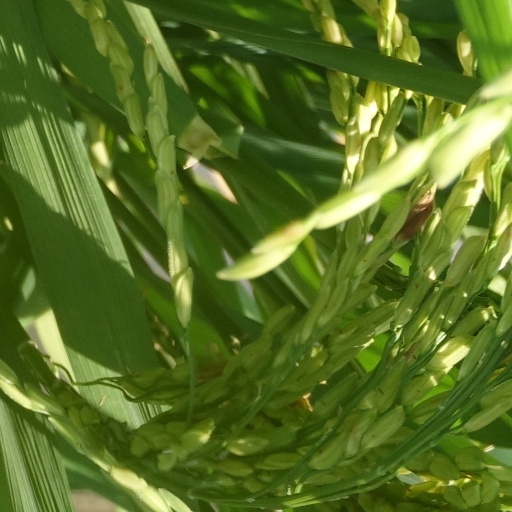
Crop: rice